Charles Camsell

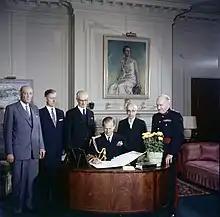
Visit of Prince Philip (seated) to the Royal Society of Canada. Officers of the Society (standing left to right): Dr. Charles Camsell, Dr. L.S. Russell, Dr. T.W.N. Cameron, president Leon Marion and Colonel C.P. Stacey

Camsell founded the Canadian Geographical Society (now the Royal Canadian Geographical Society) in 1929, and was its president from 1930 to 1941. The Royal Canadian Geographical Society is a Canadian non-profit educational organization dedicated to imparting a broader knowledge and deeper appreciation of Canada — its people and places, its natural and cultural heritage and its environmental, social and economic challenges. The Society is the publisher of "Canadian Geographic" magazine and its French-language counterpart "Géographica".